Analanjirofo

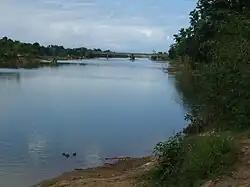
The Ivoloina River at Voloina

The Antainambalana River is the largest river of Analanjirofo but in the region flow also the Rantabe river, Ivoloina River, Marimbona, Manambolo (Est), Amaranofotsy, Mahalevona River, the Ambanizana and the Mananara river.